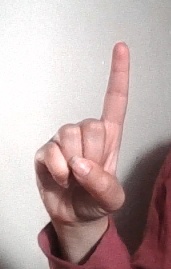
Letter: bb